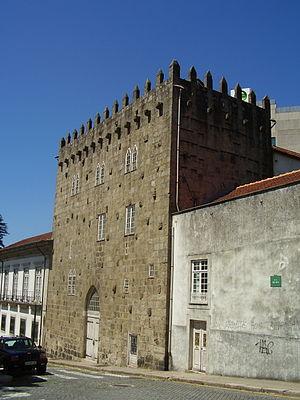
Cet article recense les monuments nationaux du district de Porto, au Portugal.